Thomas Mowbray, 1st Duke of Norfolk

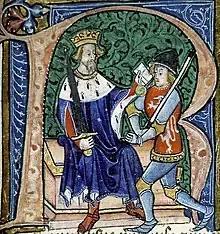
Richard II appoints Mowbray Earl Marshal, from a c. 1390 illuminated manuscript.

On 30 June 1385—as the royal army was about to leave for Scotland—Mowbray received his great-grandfather's office of Marshal of England. He led a force of 99 men-at-arms and 150 archers, serving with Gaunt in the vanguard. Mowbray helped draw up the King's ordinances for the campaign at Durham, although by now, suggests Given-Wilson, Mowbray's relations with Richard were cooling.